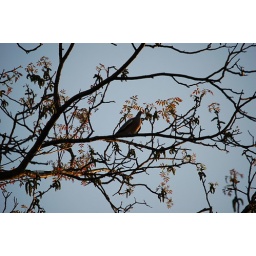
bird in tree